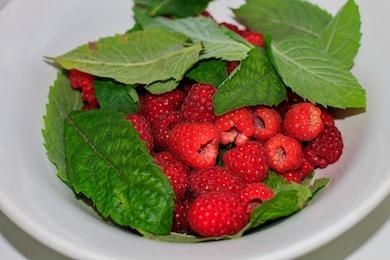
Label: raspberry